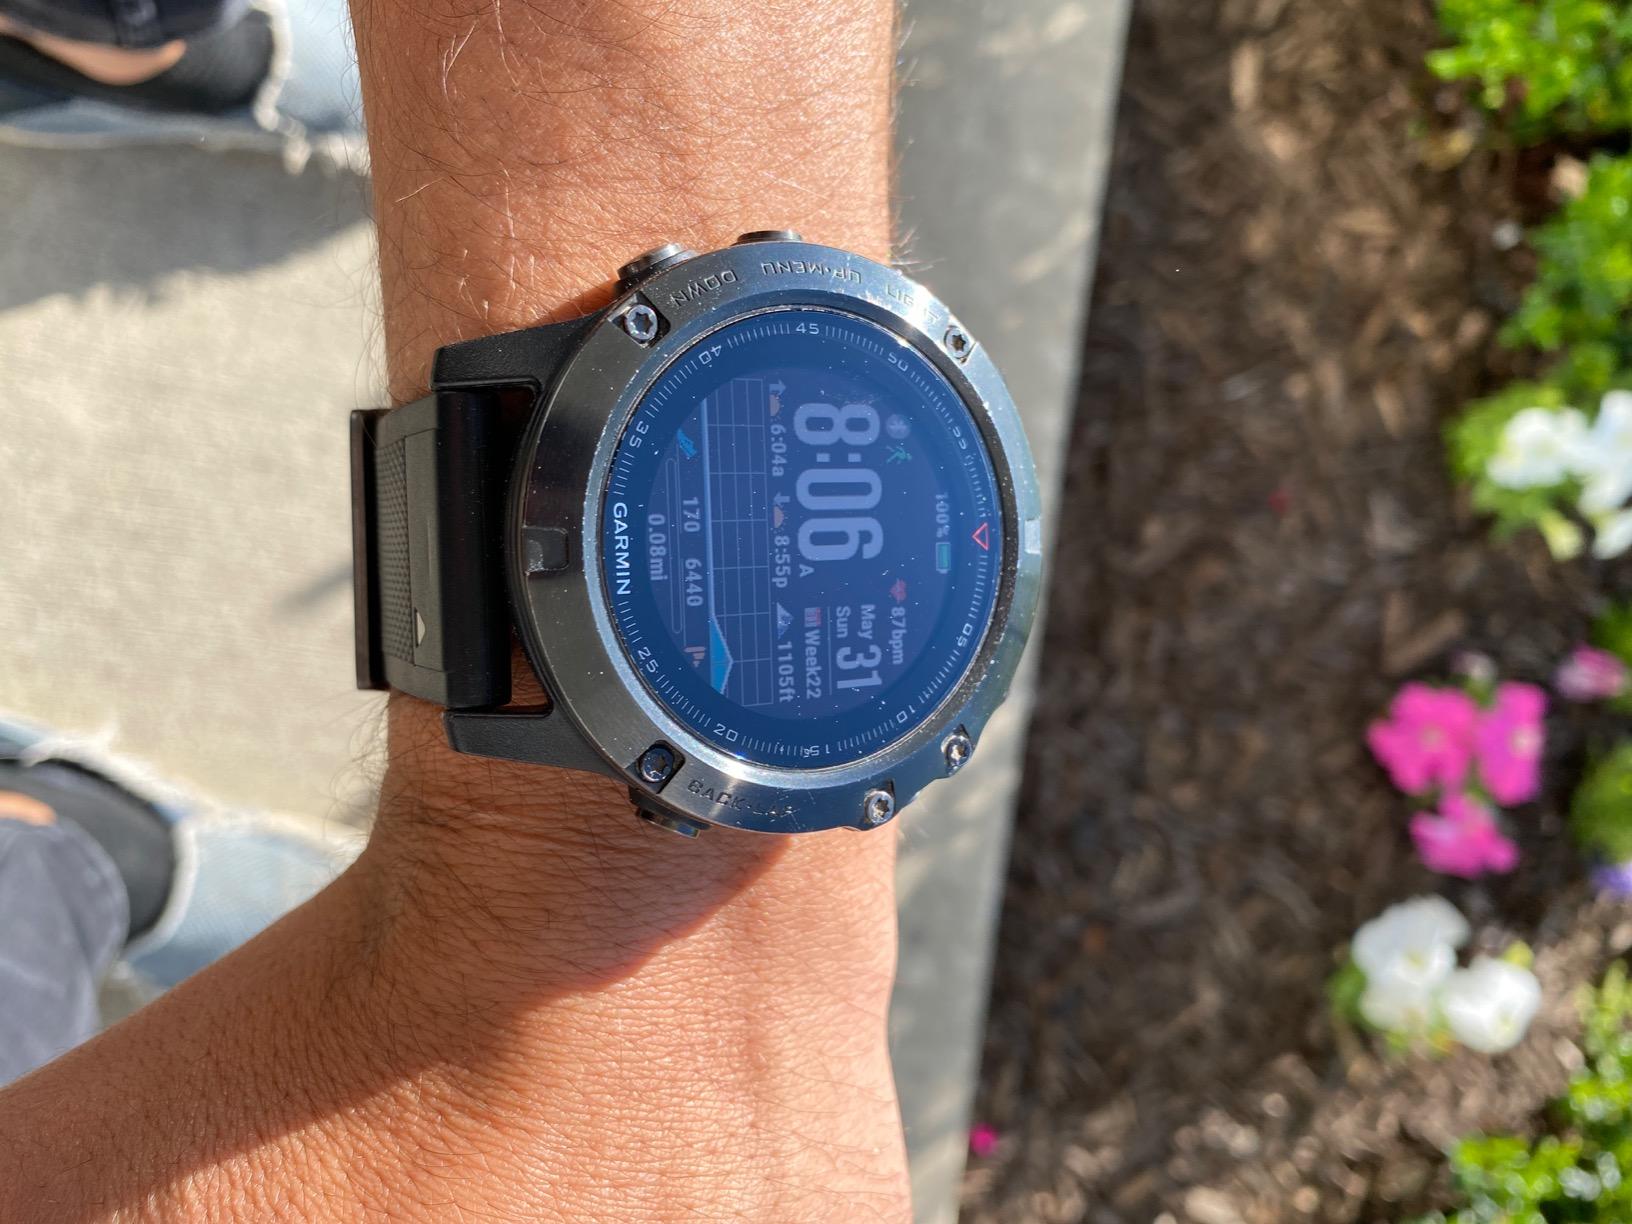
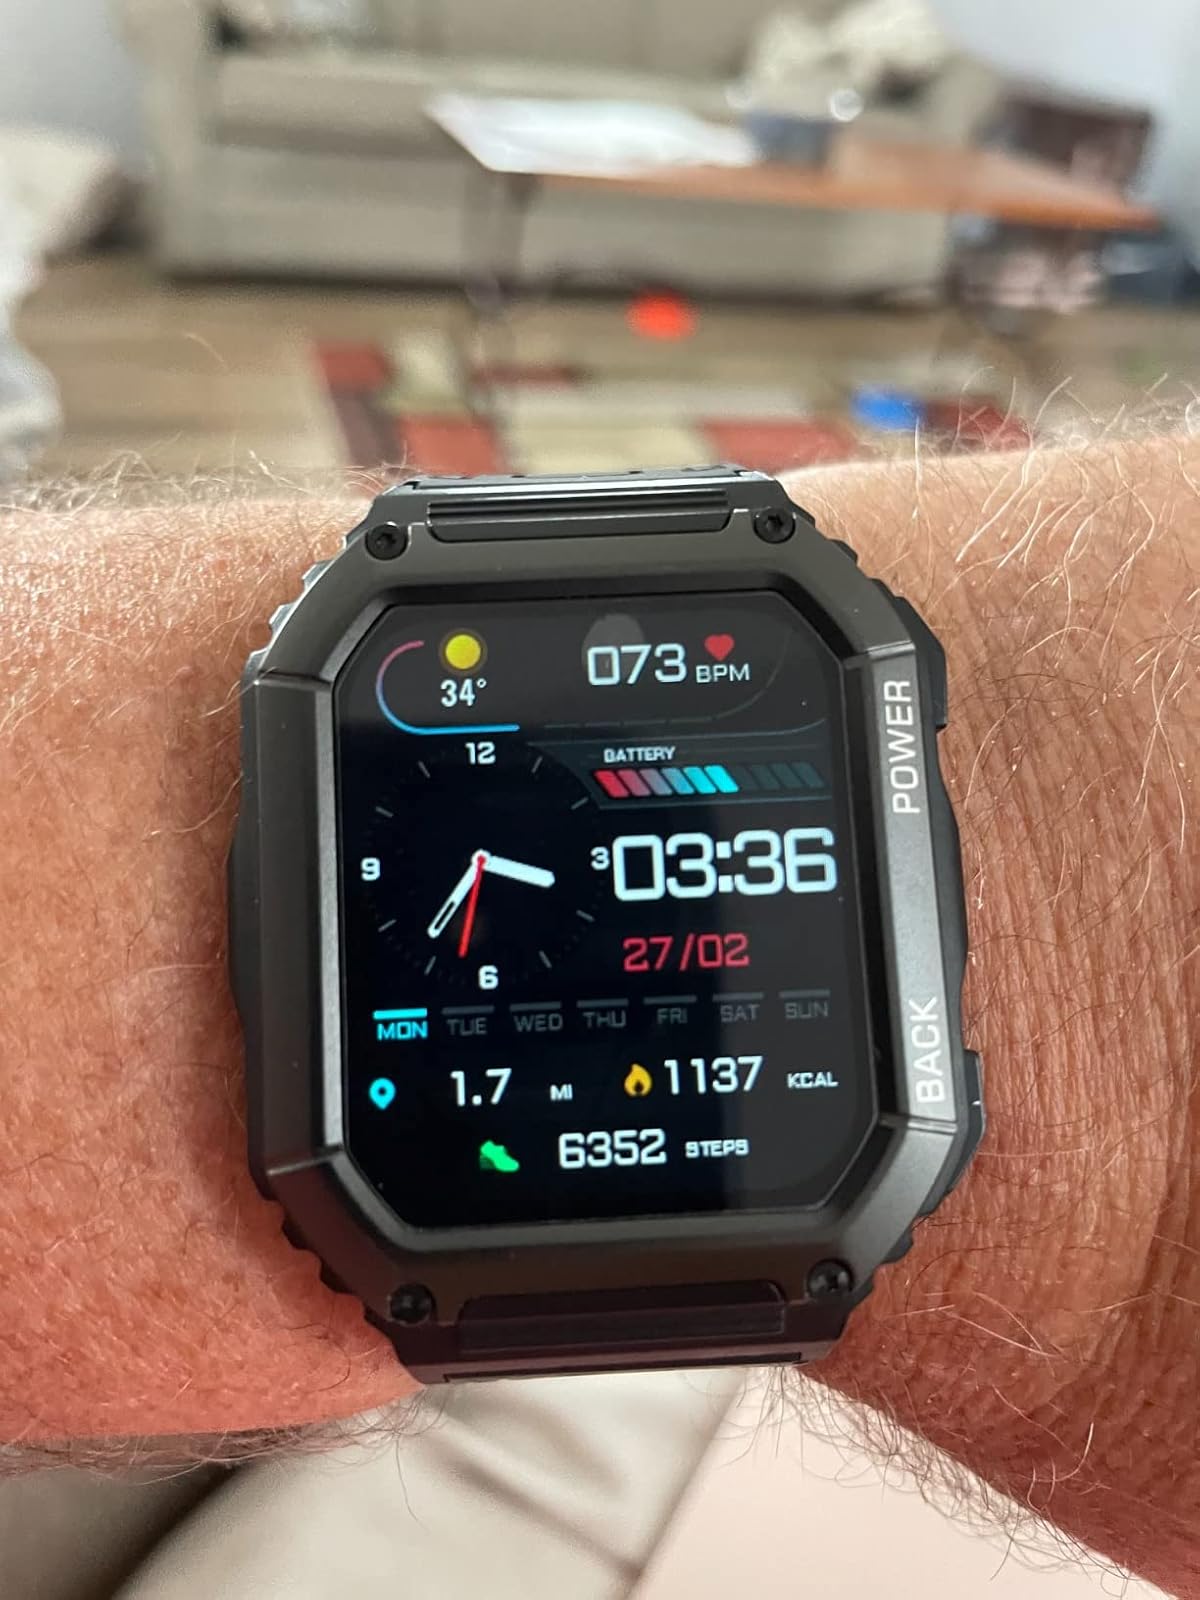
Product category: smartwatch
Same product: no